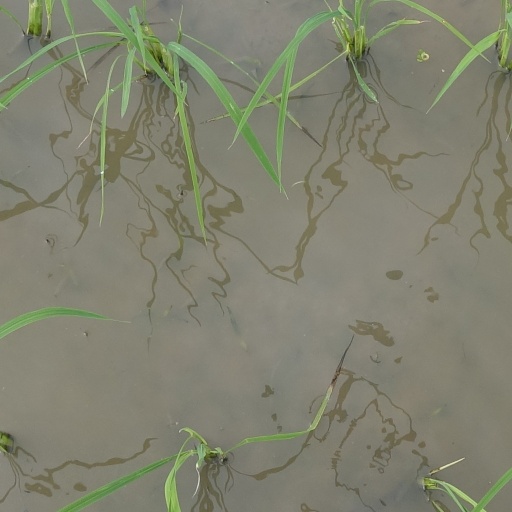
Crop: rice